Lappajärvi Church

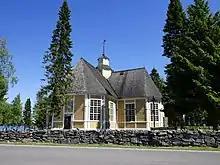
Lappajärvi Church in summer 2017.

Lappajärvi Church is a Lutheran church located in Lappajärvi, Finland. The church was designed by Matti Honka and built 1765.